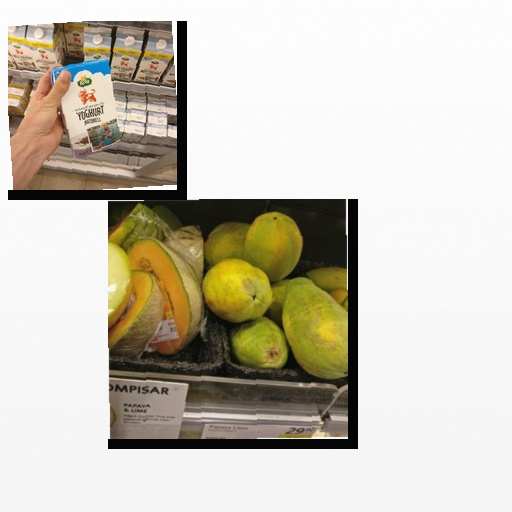
Food items: natural_yogurt, papaya